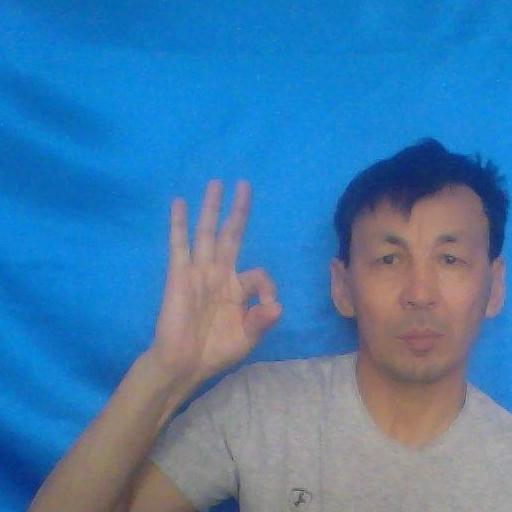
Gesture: ok